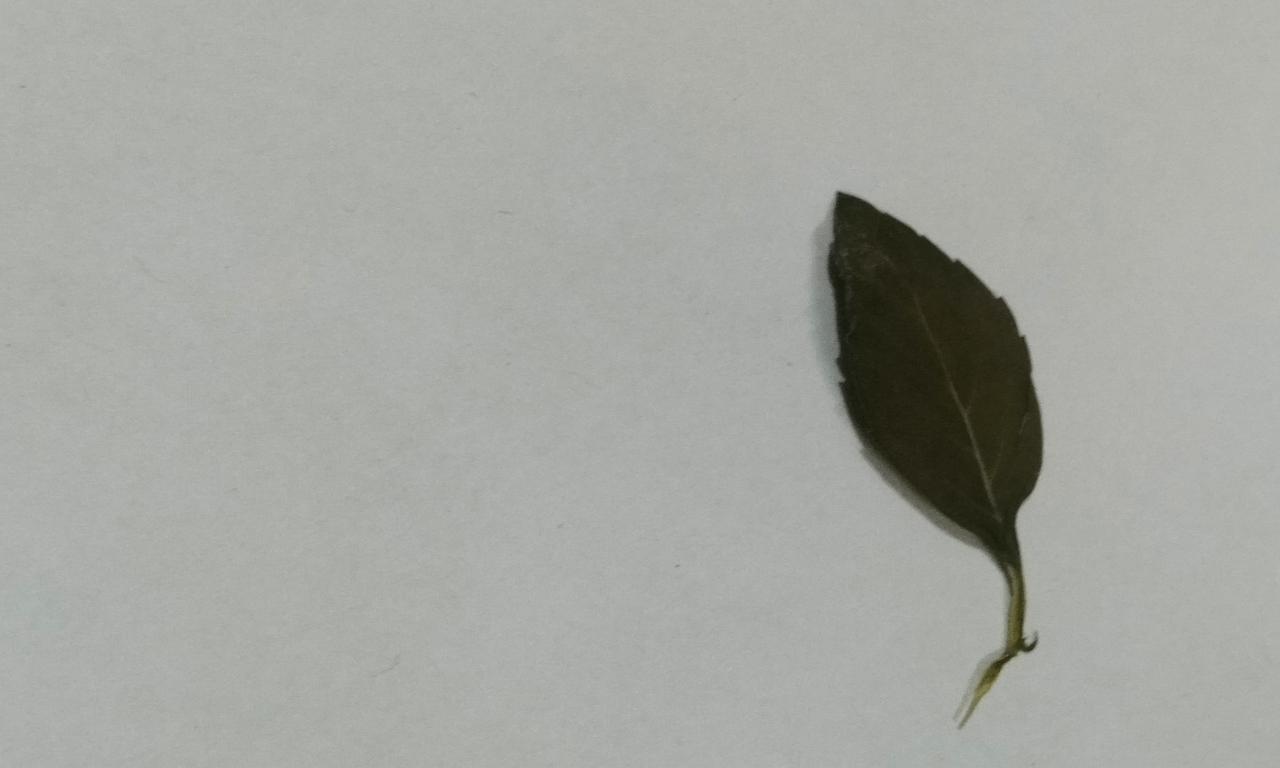
Label: Dried